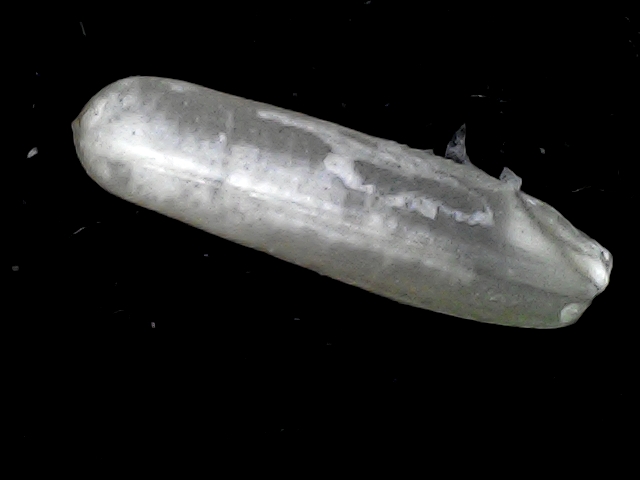
Rice variety: BD57